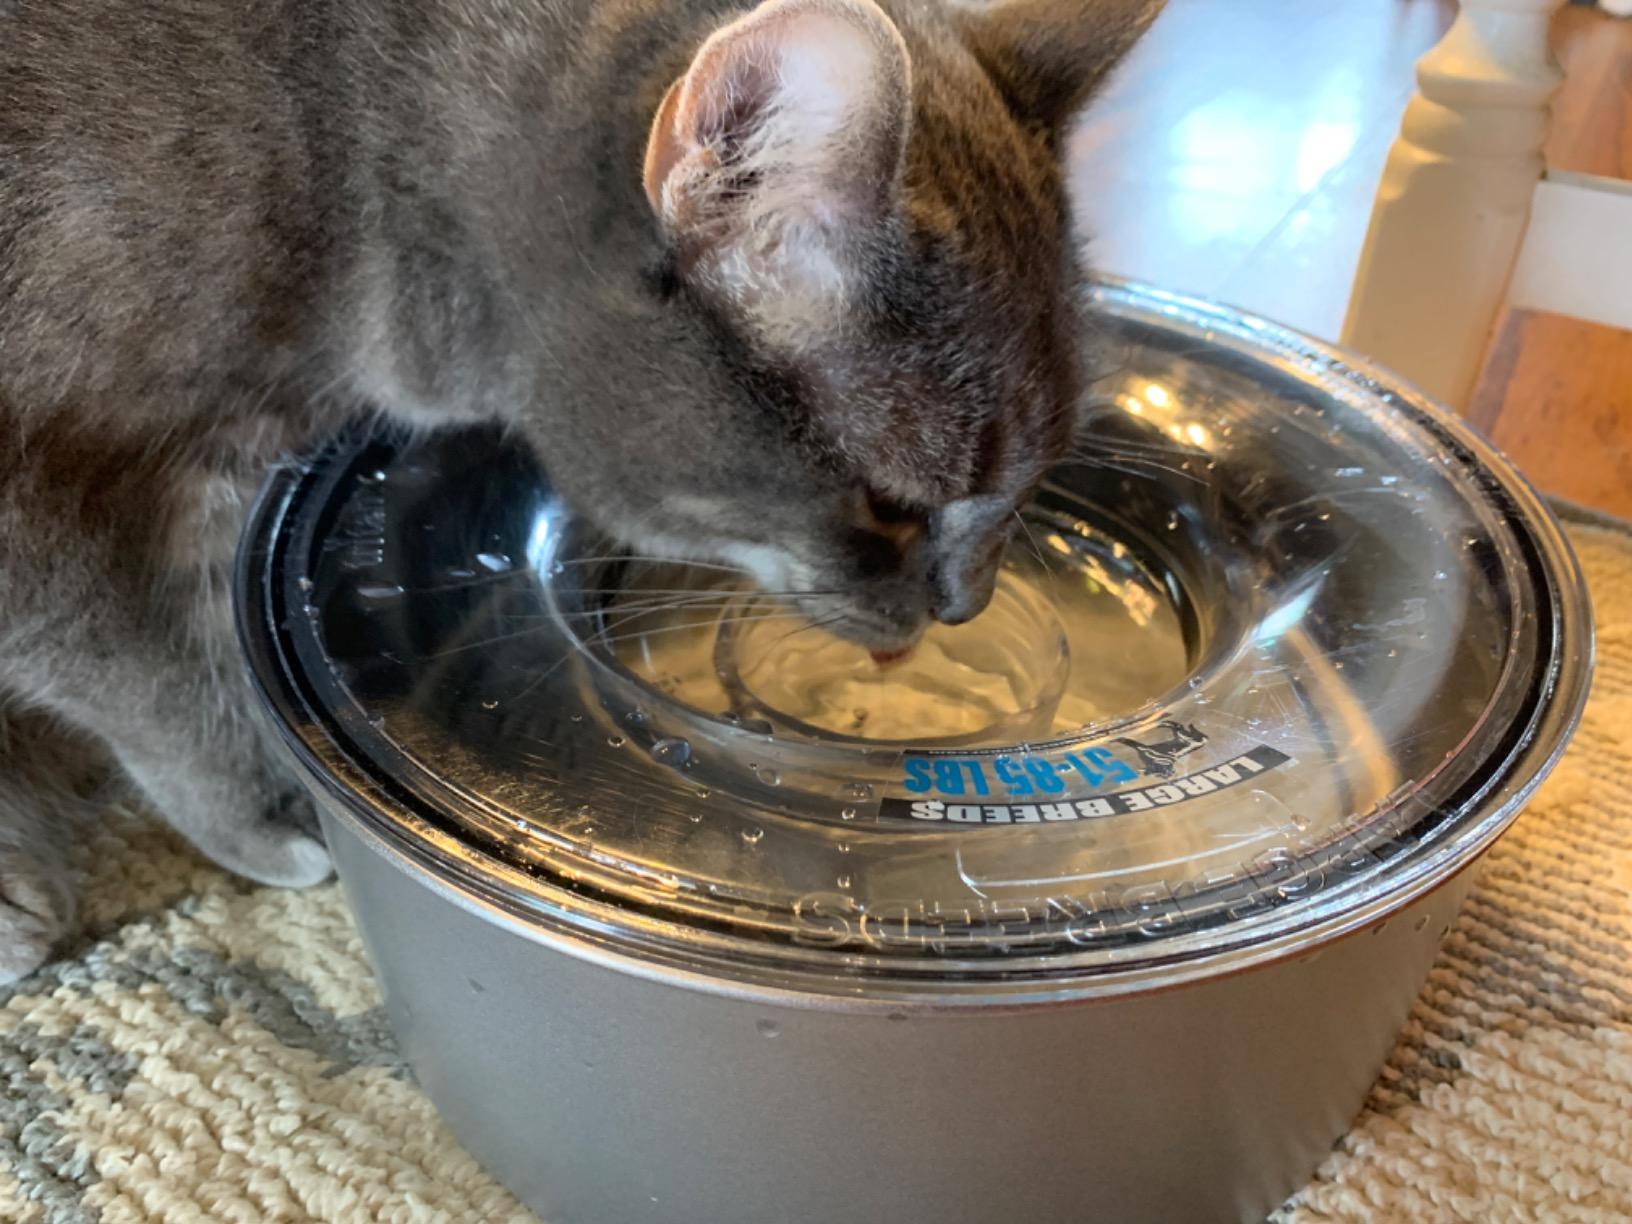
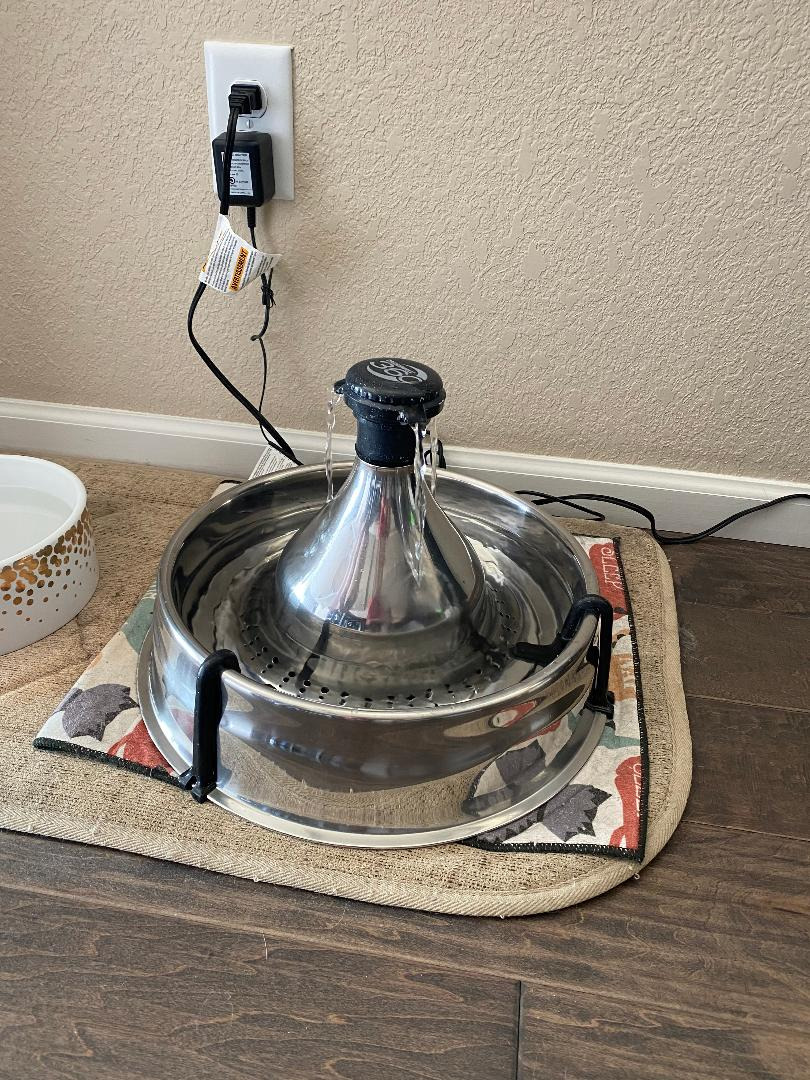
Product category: items_bowl
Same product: no